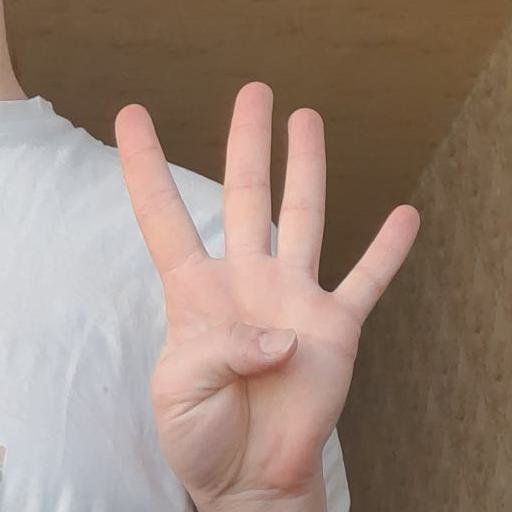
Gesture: four